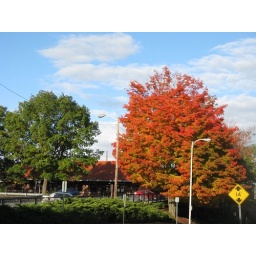
This tree by the train station never lets me down..:)